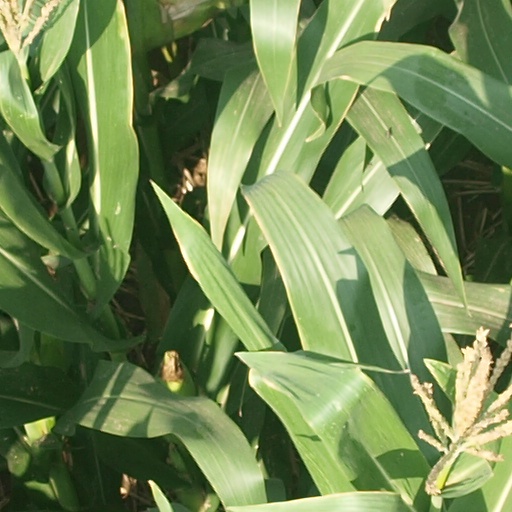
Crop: maize; corn